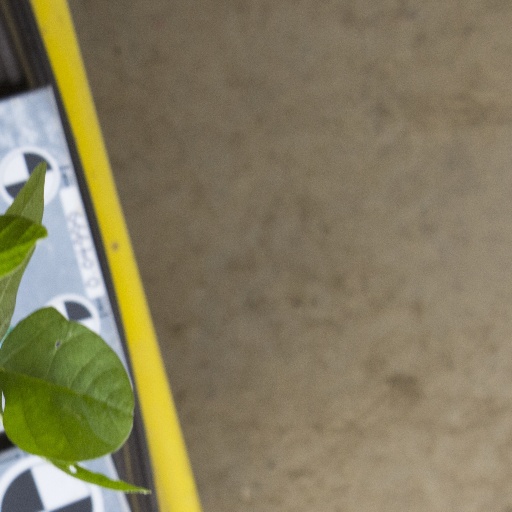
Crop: soybean